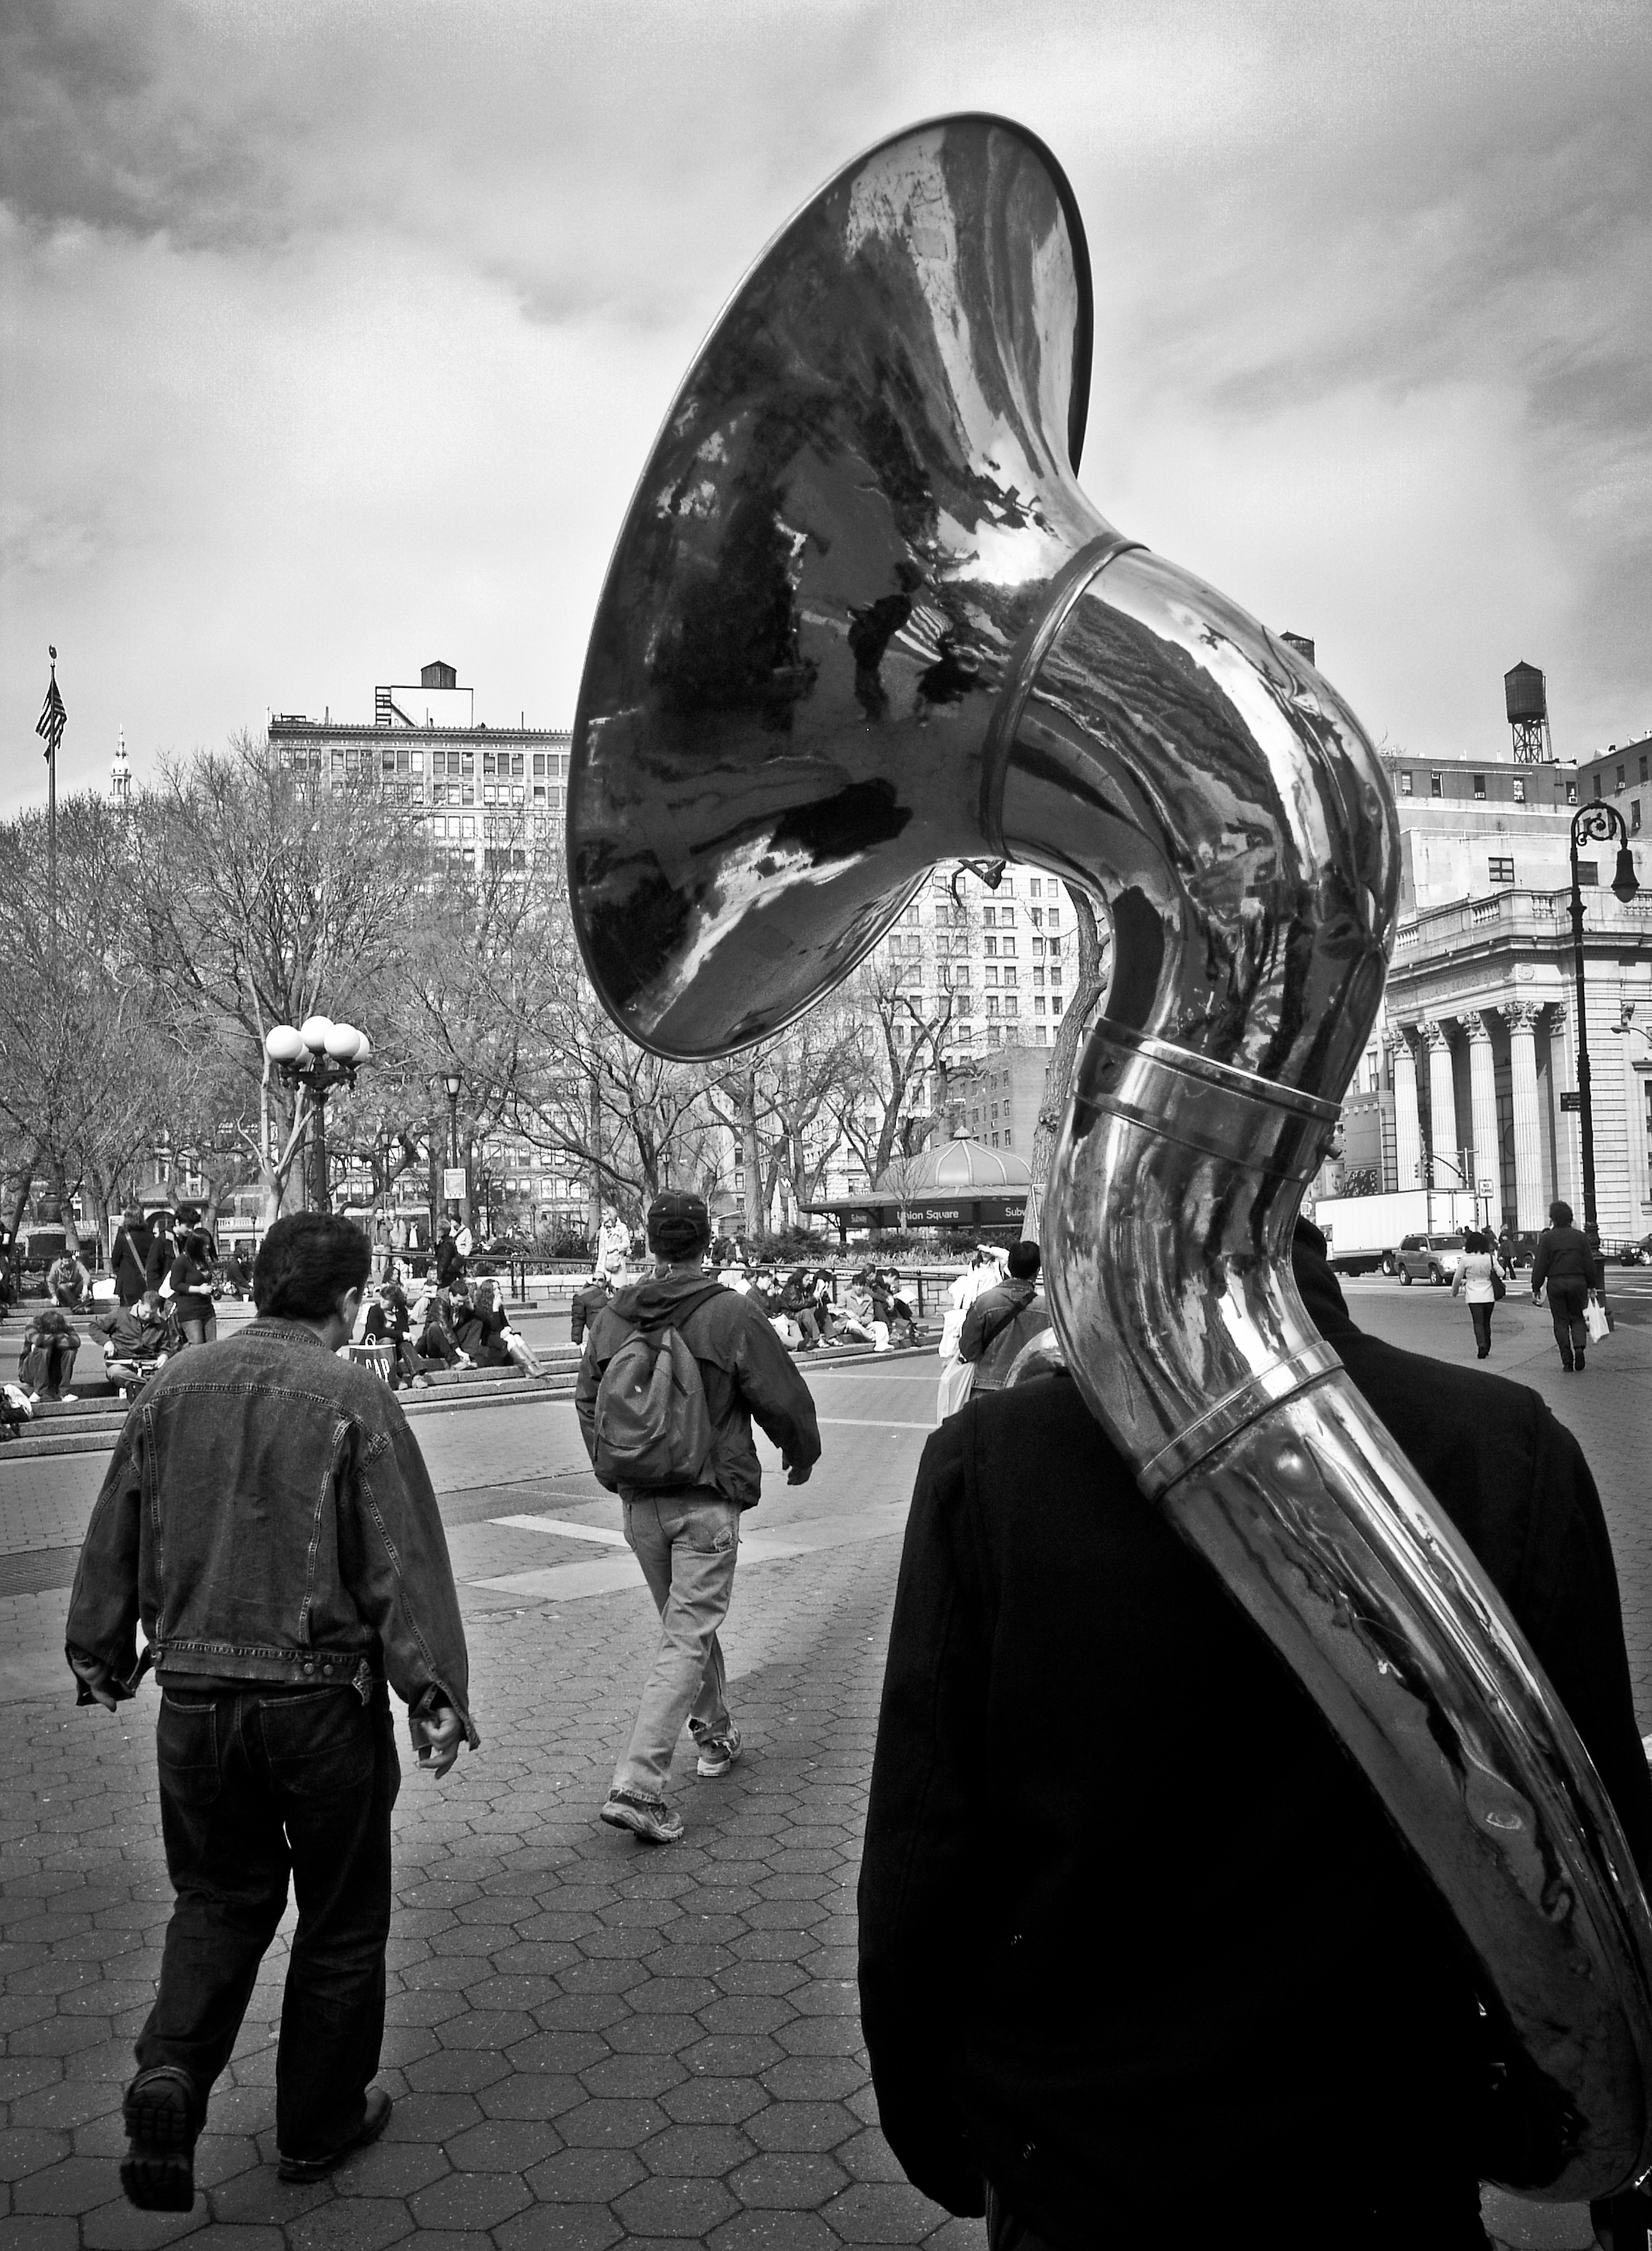
walking, music, black and white, white, photography, city, monument, statue, musician, black, monochrome, sculpture, art, photograph, sound, image, shiny, tuba, wind instrument, monochrome photography